Research Institute of Atomic Reactors

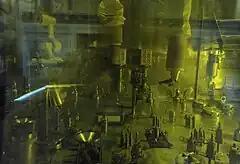
Chemical treatment of processed nuclear fuel at the institute.

Airborne ruthenium-106 traces measured in September and October 2017 by several European countries have been thought to originate from the Research Institute of Atomic Reactors.